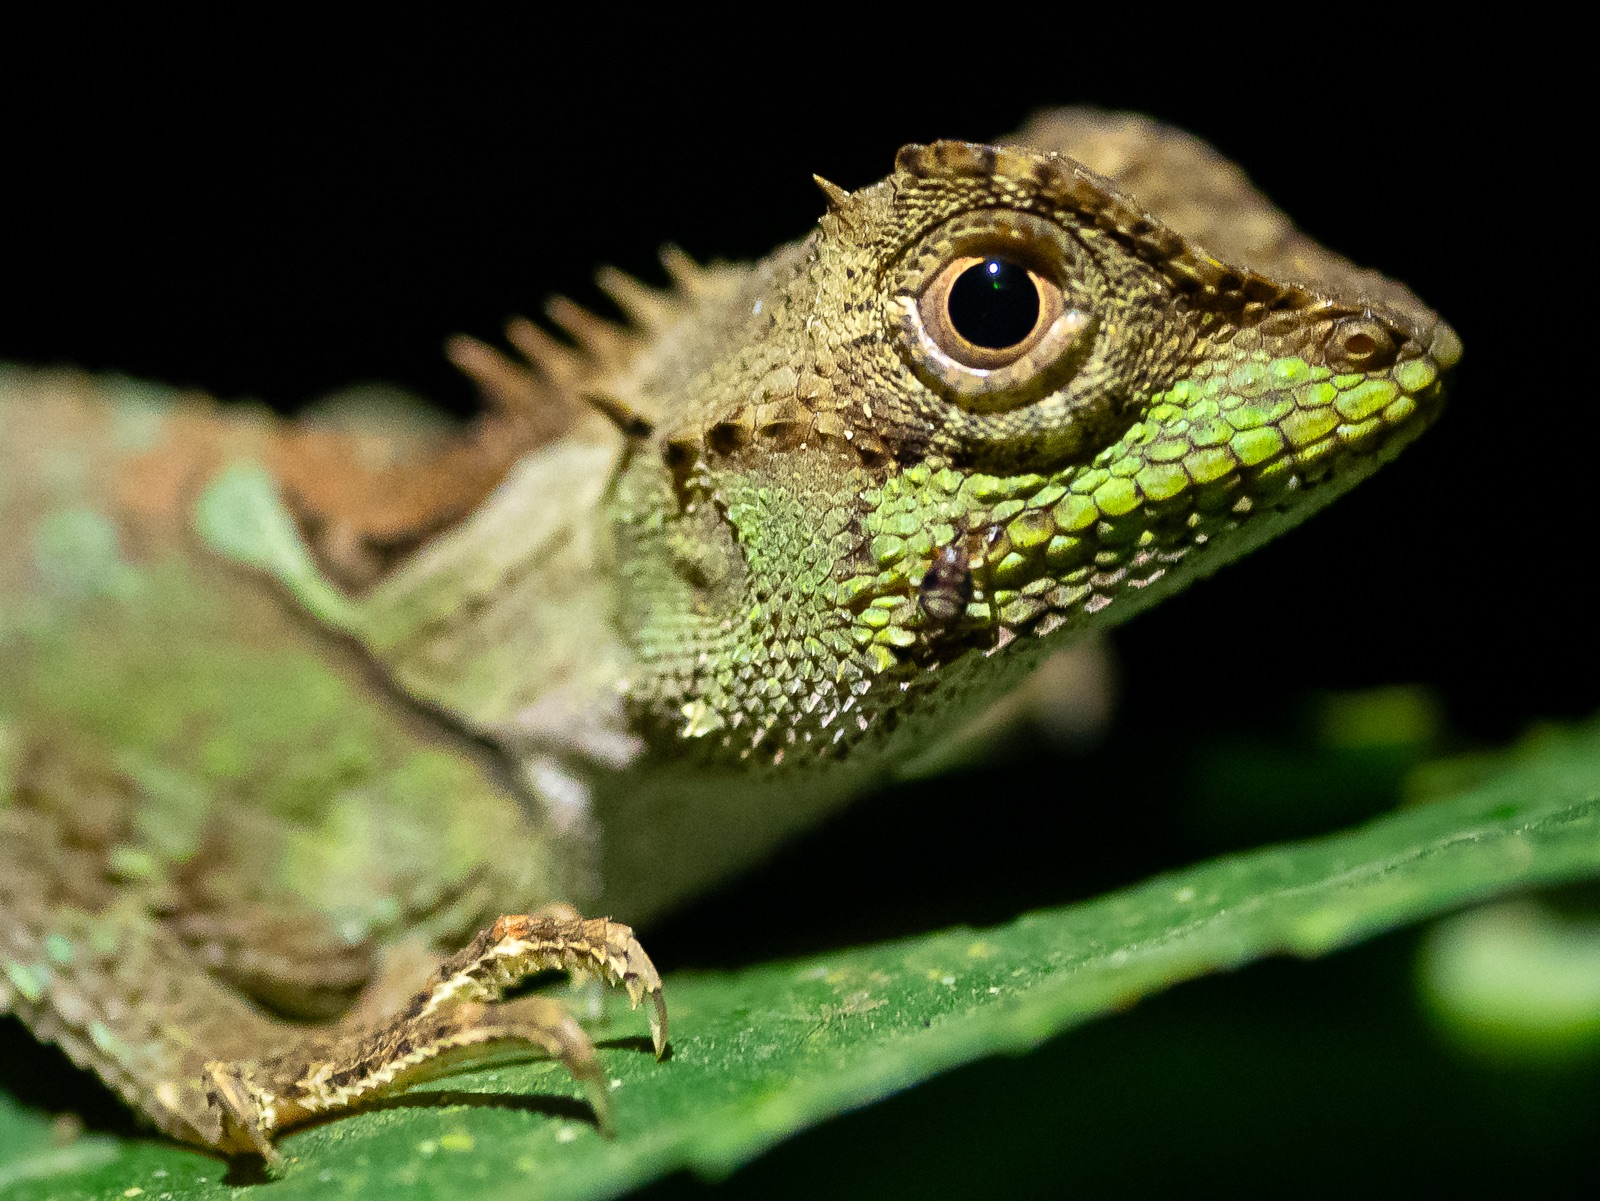
user: text: Phần da dưới mắt của con thằn lằn có màu gì?
assistant: text: Xanh lá cây

user: text: Con vật trong hình thuộc loài bò sát nào?
assistant: text: Thằn lằn

user: text: Môi trường sống tự nhiên của loài vật này thường là ở đâu?
assistant: text: Rừng nhiệt đới hoặc rừng rậm